Richard Eddy (politician)

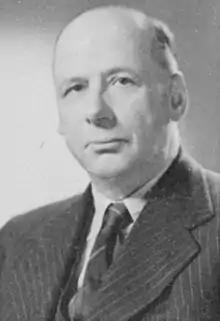

Richard Eddy (4 August 1882 – 21 September 1955) was a New Zealand labourer and trade unionist. He was a member of the New Zealand Legislative Council from 23 June 1941 to 22 June 1948; then 23 June 1948 to 31 December 1950 when the Council was abolished. He was appointed by the First Labour Government